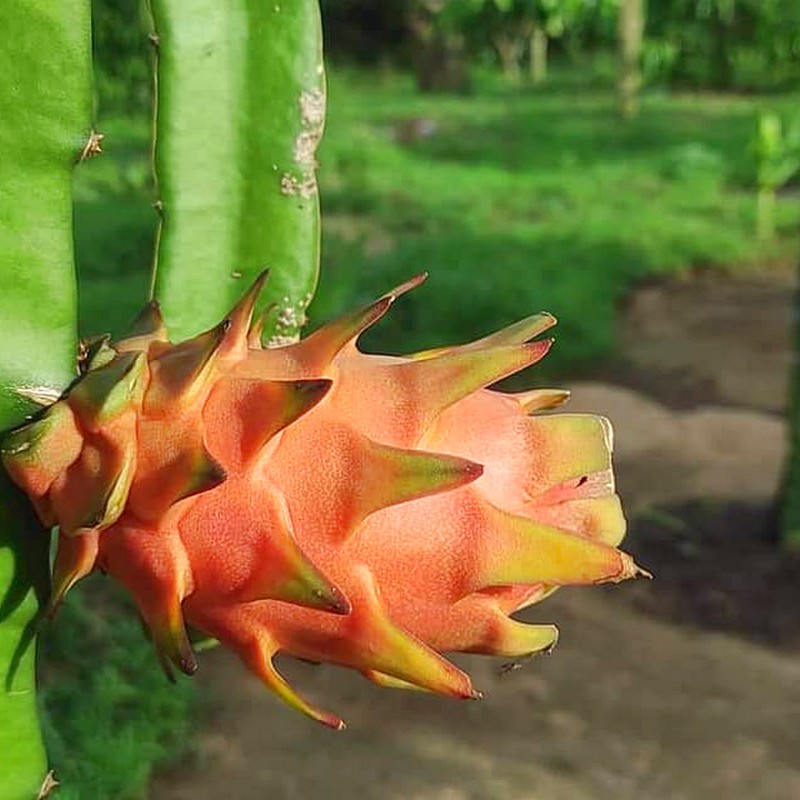
Label: Mature Dragon Fruit